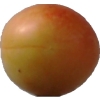
Label: cherry_wax